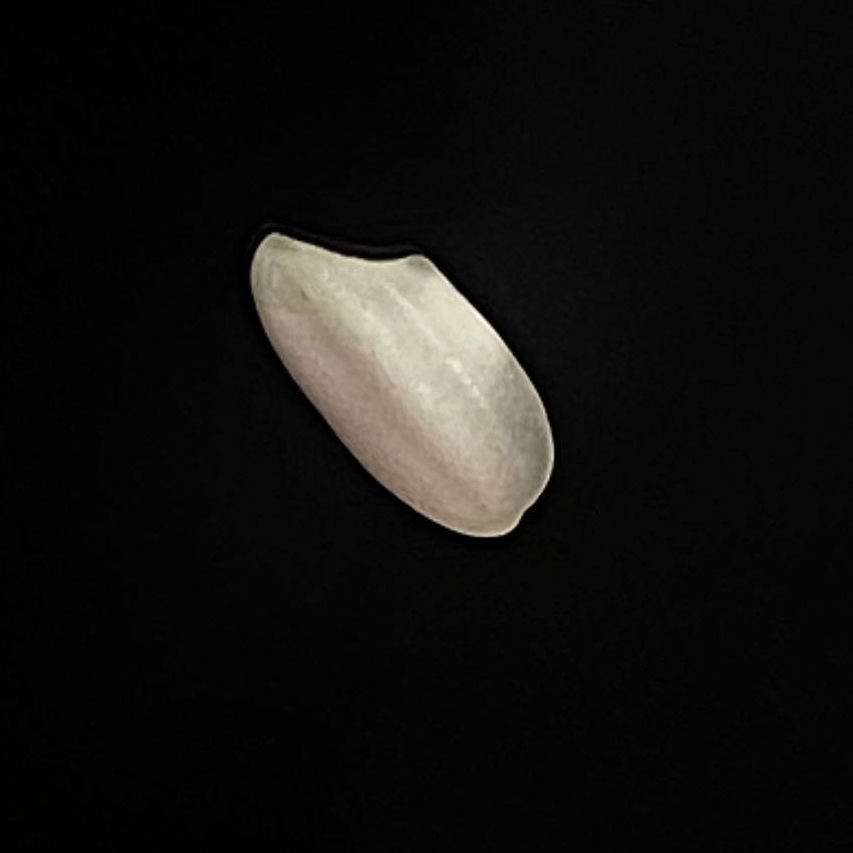
Rice variety: Bashful